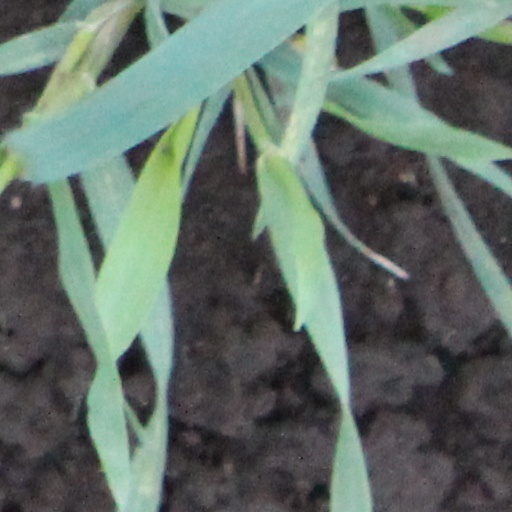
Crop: wheat